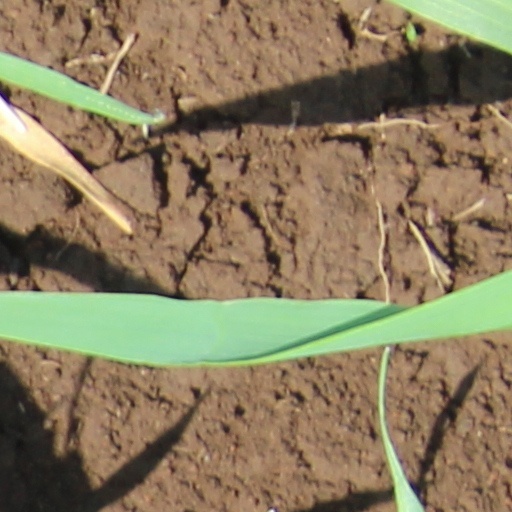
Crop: wheat